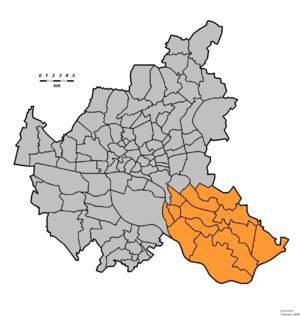
Bezirk Bergedorf
Bergedorfs placering i Hansestadt Hamborg.
Bergedorf er det sydøstligste bezirk i den tyske bystat Hamborg, med 122.815 indbyggere og et areal på 154,8 km². Den centrale bydel i distriktet er Bergedorf, beliggende ved floden Bille.